Tawny eagle

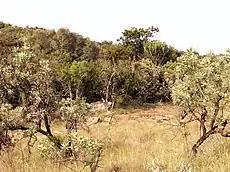
Tawny eagles are often at home in the arid and yet rich bushveld.

Out of Africa, the species may possibly be found in the southwestern part of the Arabian Peninsula, i.e. in Yemen and extreme southwestern Saudi Arabia in the Tihamah and 'Asir Regions, but few to none confirmed breeding events have been reported in the last few decades. The tawny eagle is considered a rare vagrant in Israel, though some are verified, other reports of them often turn out to be misidentified steppe eagles. They are also known as a rare vagrant in Oman. In Asia, the tawny eagle exists in isolation in southeastern Iran (as in Arabia, verified recent breeding is not known) and somewhat more continuously in eastern Pakistan (often in the Indus valley), much of north and peninsular India, eastward scarcely through southern Nepal and Assam. Though Nepali tawny eagles are rarely recorded, it is thought that the species still resides there in lowland semi-deserts. The Indian range is from Punjab through the Indo-Gangetic Plain and western Bengal, northeastern Bihar, the Deccan Plateau with range continuing down to Andhra Pradesh, Karnataka and (mainly north-central) Tamil Nadu. Records of vagrating tawny eagles turning up in Myanmar, northern Vietnam and Thailand are thought to have been likely misidentified steppe eagles or are based on now unidentifiable specimens. A small handful of vagrants have been verified to turn up in Sri Lanka (the only known appearance by an "Aquila" eagle there). Old reports of vagrancy, probably in need of confirmation, are known also from Afghanistan.